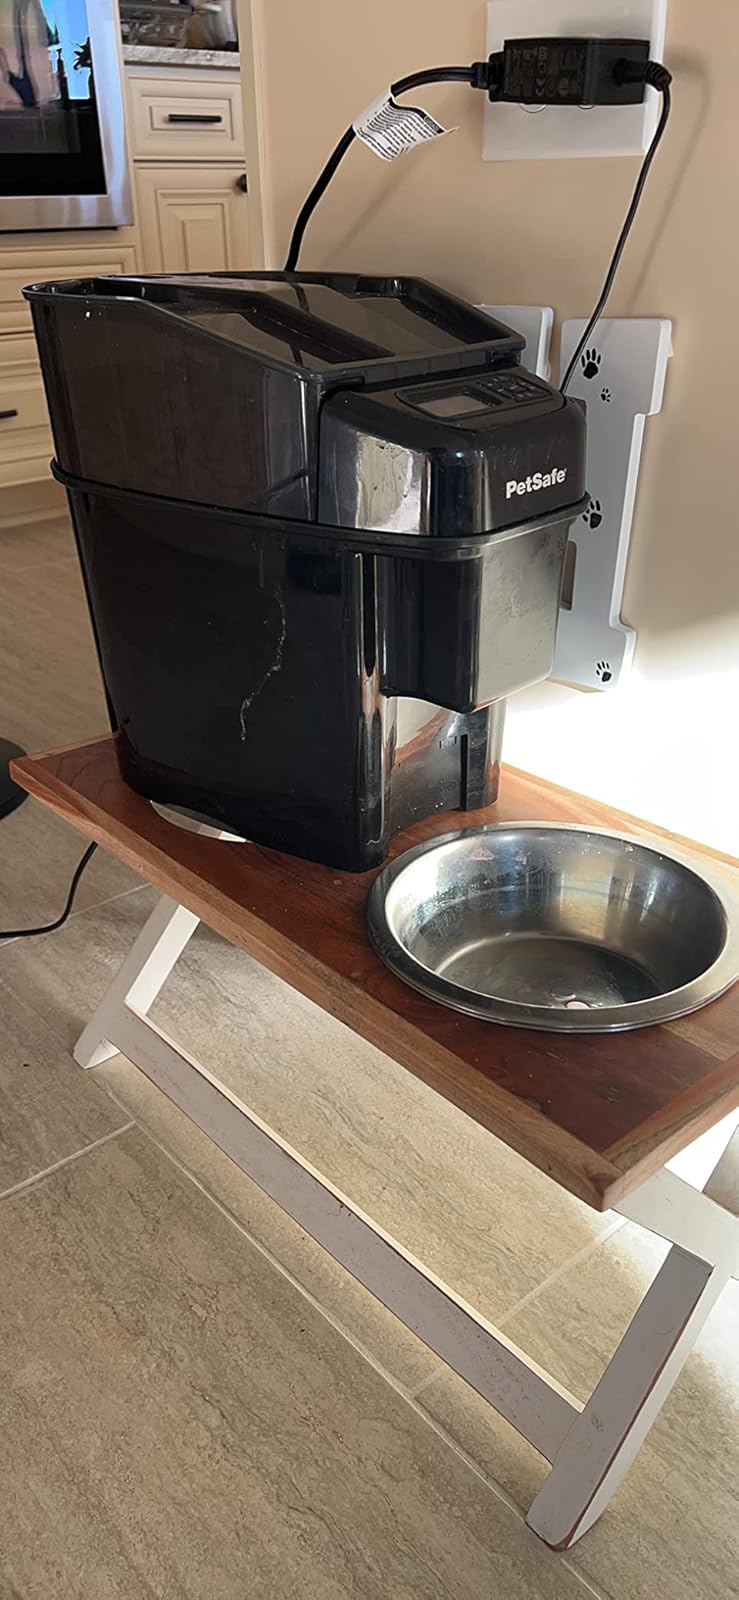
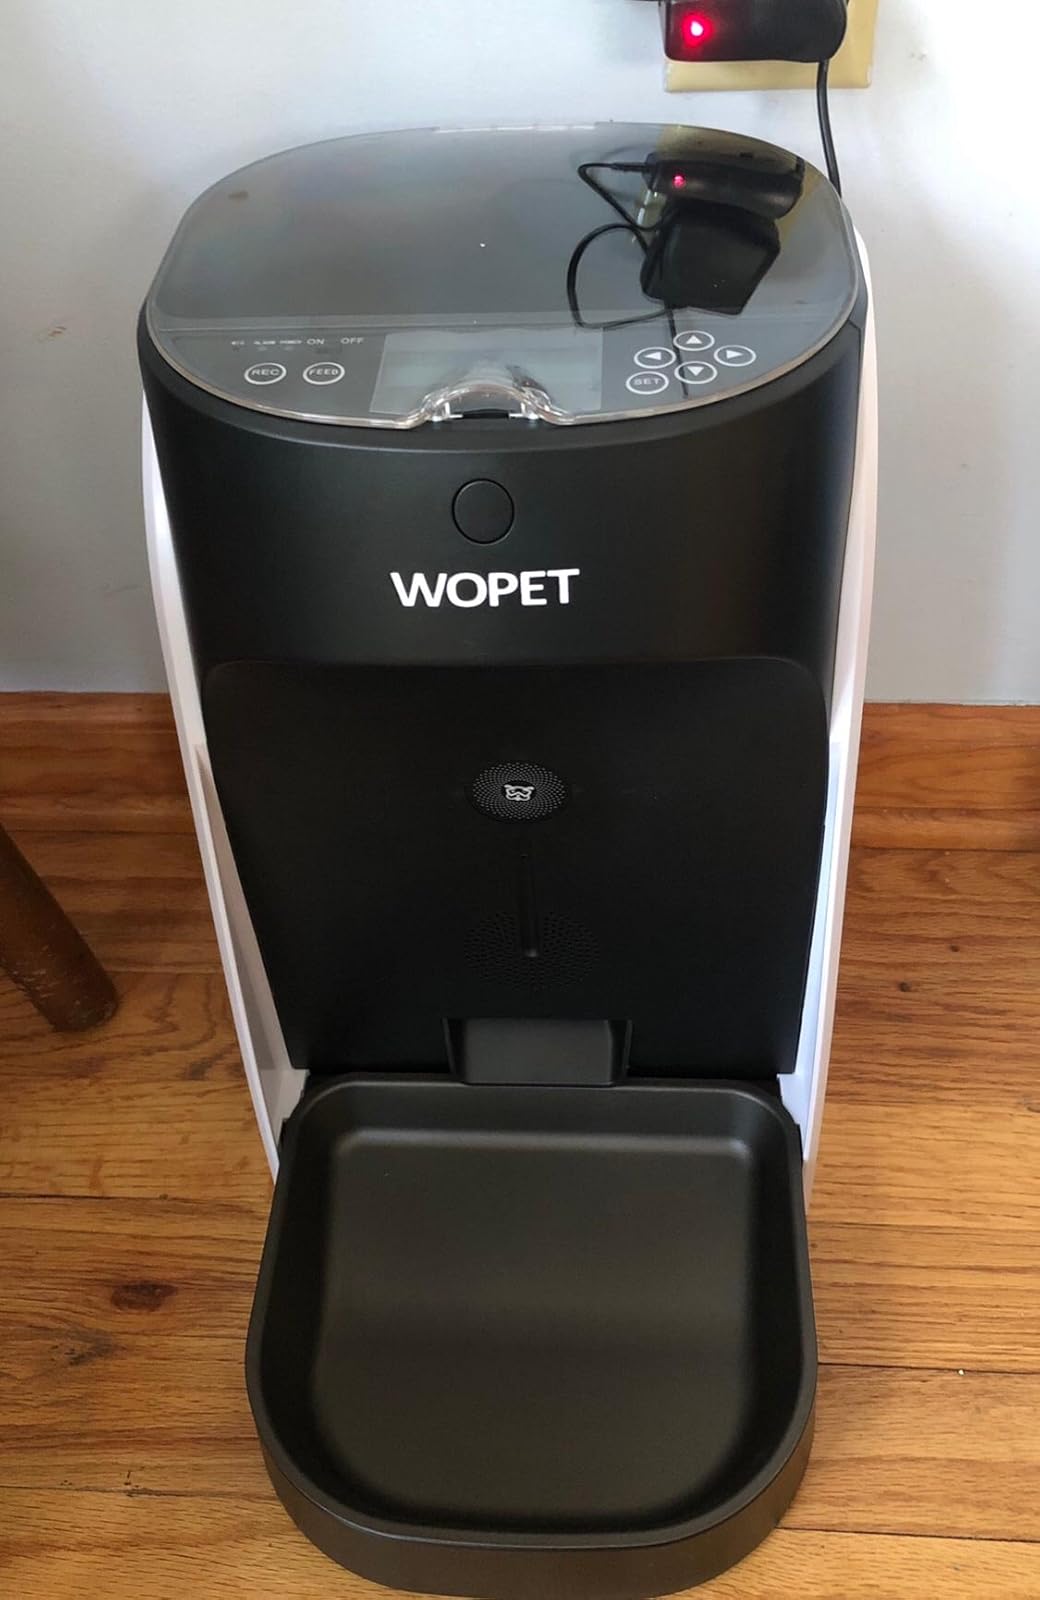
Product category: items_feeder
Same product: no